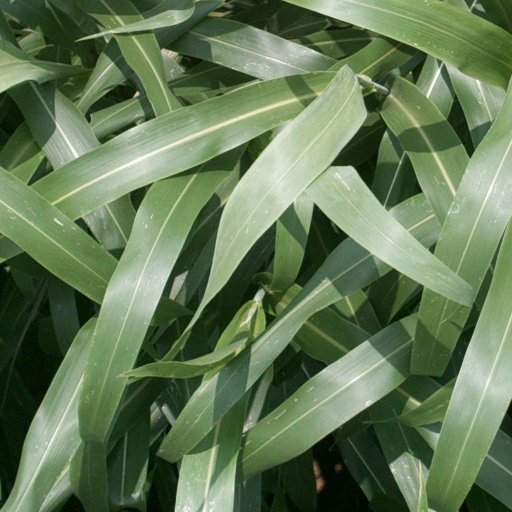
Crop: sorghum